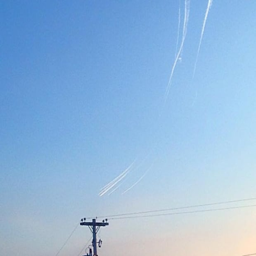
woman says her daughter thought aliens were invading , after seeing the white streaks in the sky over monday morning .